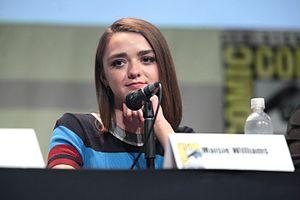
Maisie Williams [ˈmeɪzi ˈwɪljəms], née le 15 avril 1997 à Bristol, est une actrice britannique.